Frank Hibbard Estate House

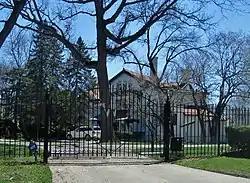
Frank Hibbard Estate House-Deerpath Hill Estates, Lake Forest, IL

The Frank Hibbard Estate House is a historic house located at 301 North Chiltern Drive in the Deerpath Hill Estates development in Lake Forest, Illinois. The house was built in 1903 for Frank Hibbard of Hibbard, Spencer, Bartlett & Company, which later became True Value Hardware. Architect George Lyon Harvey designed the house in the Mediterranean Revival style; his design featured a terra cotta roof, decorative iron window coverings, and several porches. In 1929, developer Henry Turnbull purchased the property. Turnbull divided the property, which originally occupied a plot, to create the Second Addition to Deerpath Hill Estates. Architect Stanley Anderson, a colleague of Turnbull and the developer of the original Deerpath Hill Estates, modernized the house in keeping with its Mediterranean design.